List of Major League Baseball managers

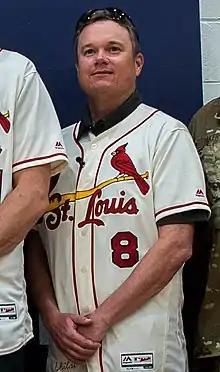
Shildt with the Cardinals in 2019

Since their 1882 establishment, the St. Louis Cardinals, originally known as the St. Louis Browns, have employed 64 managers. Ned Cuthbert was the franchise's original manager. Tony La Russa leads the team in regular-season and postseason wins (1,231 and 33), regular-season and postseason losses (1,029 and 25), and playoff appearances (7). La Russa and Hall of Famer Billy Southworth both won two World Series, which is tied for the most in club history by a single manager. Charles Comiskey leads the team in winning percentage (.685) and is one of thirteen Cardinals managers who have been elected to the Baseball Hall of Fame—three of whom (Comiskey, Southworth, Red Schoendienst) had multiple tenures with the club. La Russa and Whitey Herzog each won a Manager of the Year award with the Cardinals (Herzog in 1985 and La Russa in 2002, the fourth of his career). On July 14, 2018, Mike Matheny was fired by the cardinals. Mike Shildt was hired as the club's 64th manager on an interim basis. On August 28, 2018, he was named the permanent manager. Shildt was fired on October 14, 2021, due to philosophical differences. On October 25, 2021, Oliver Marmol was hired as club's 65th manager.